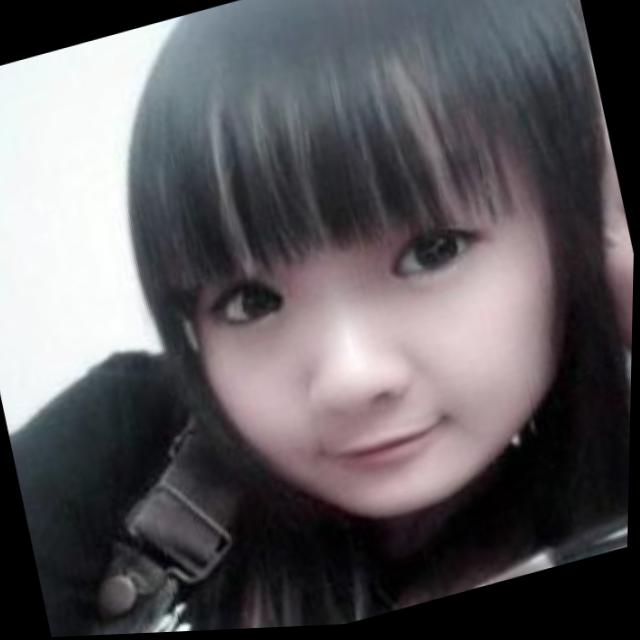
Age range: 13-20